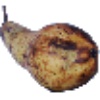
Label: Pear Abate 1